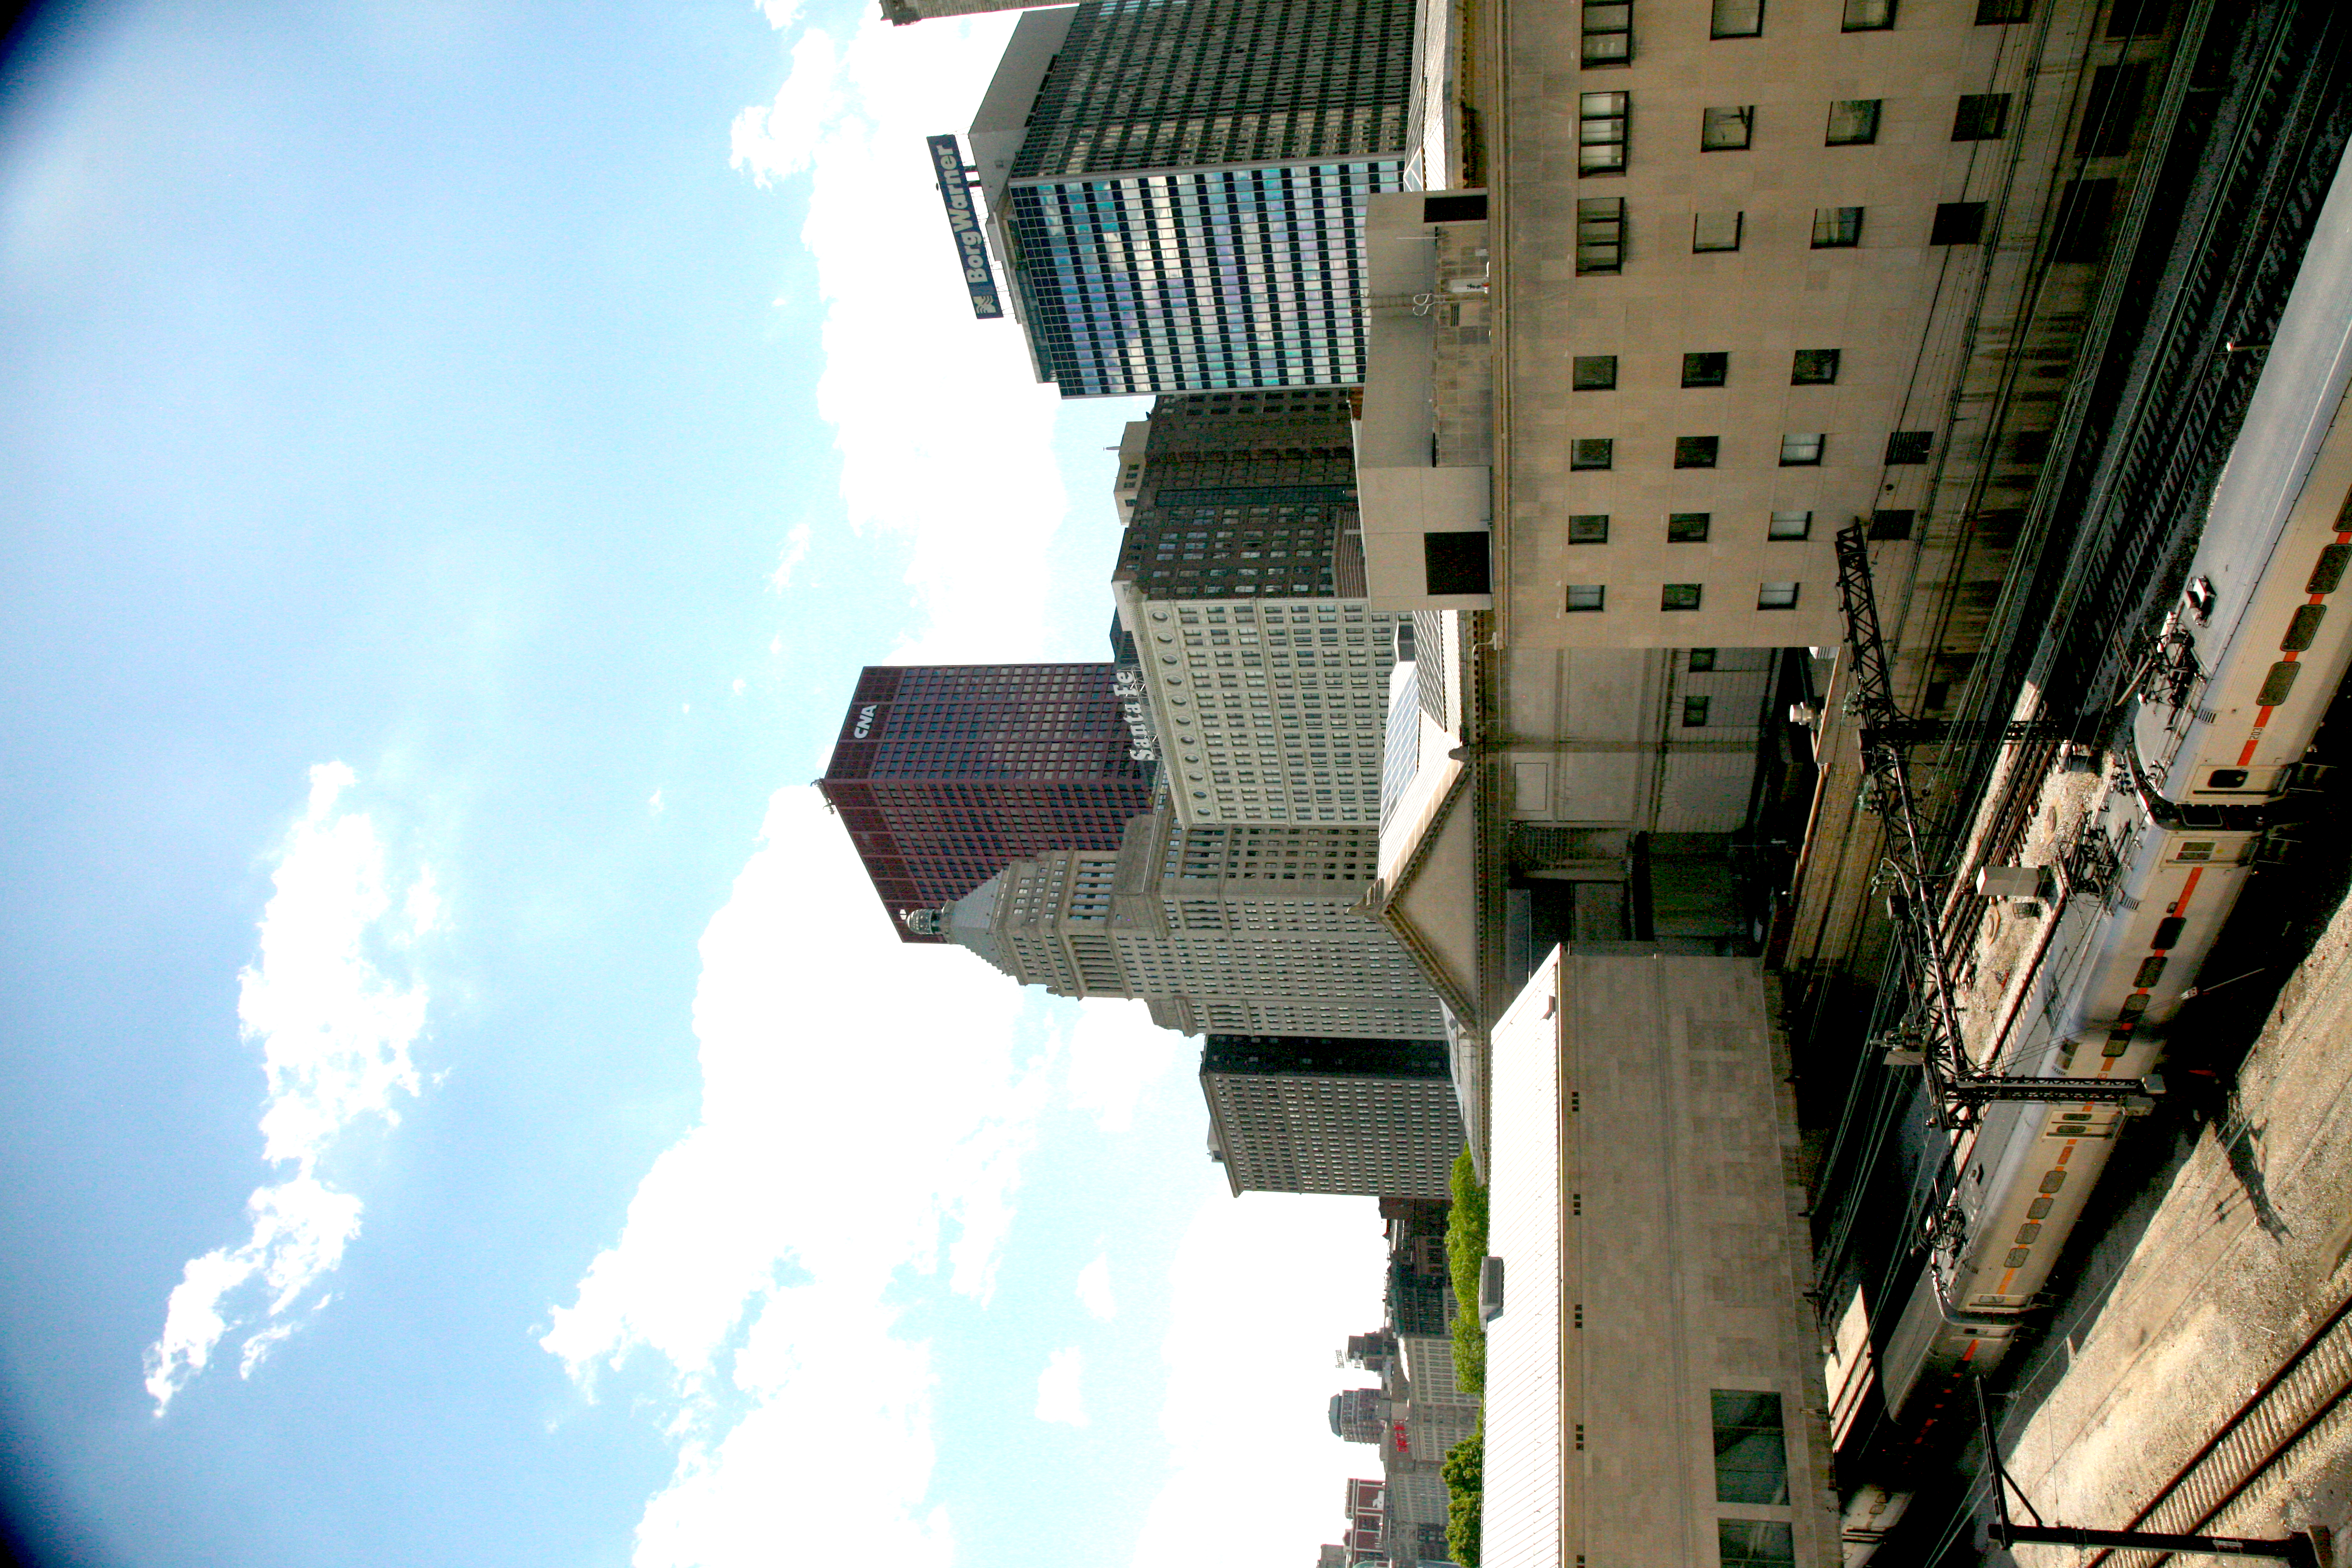
architecture, skyline, street, building, city, skyscraper, cityscape, downtown, transport, vehicle, chicago, tower block, public transport, 5d, loop, urban area, residential area, human settlement, metropolitan area